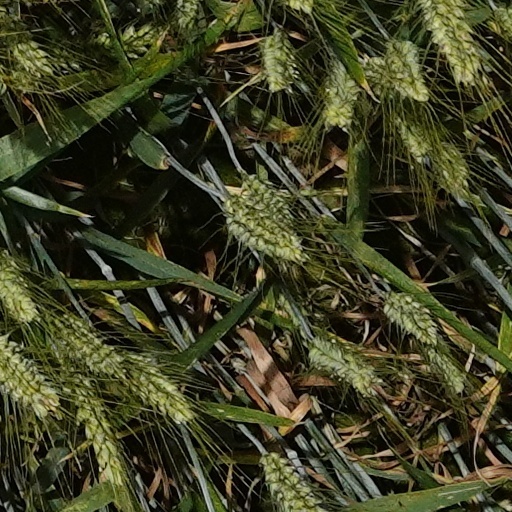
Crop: wheat